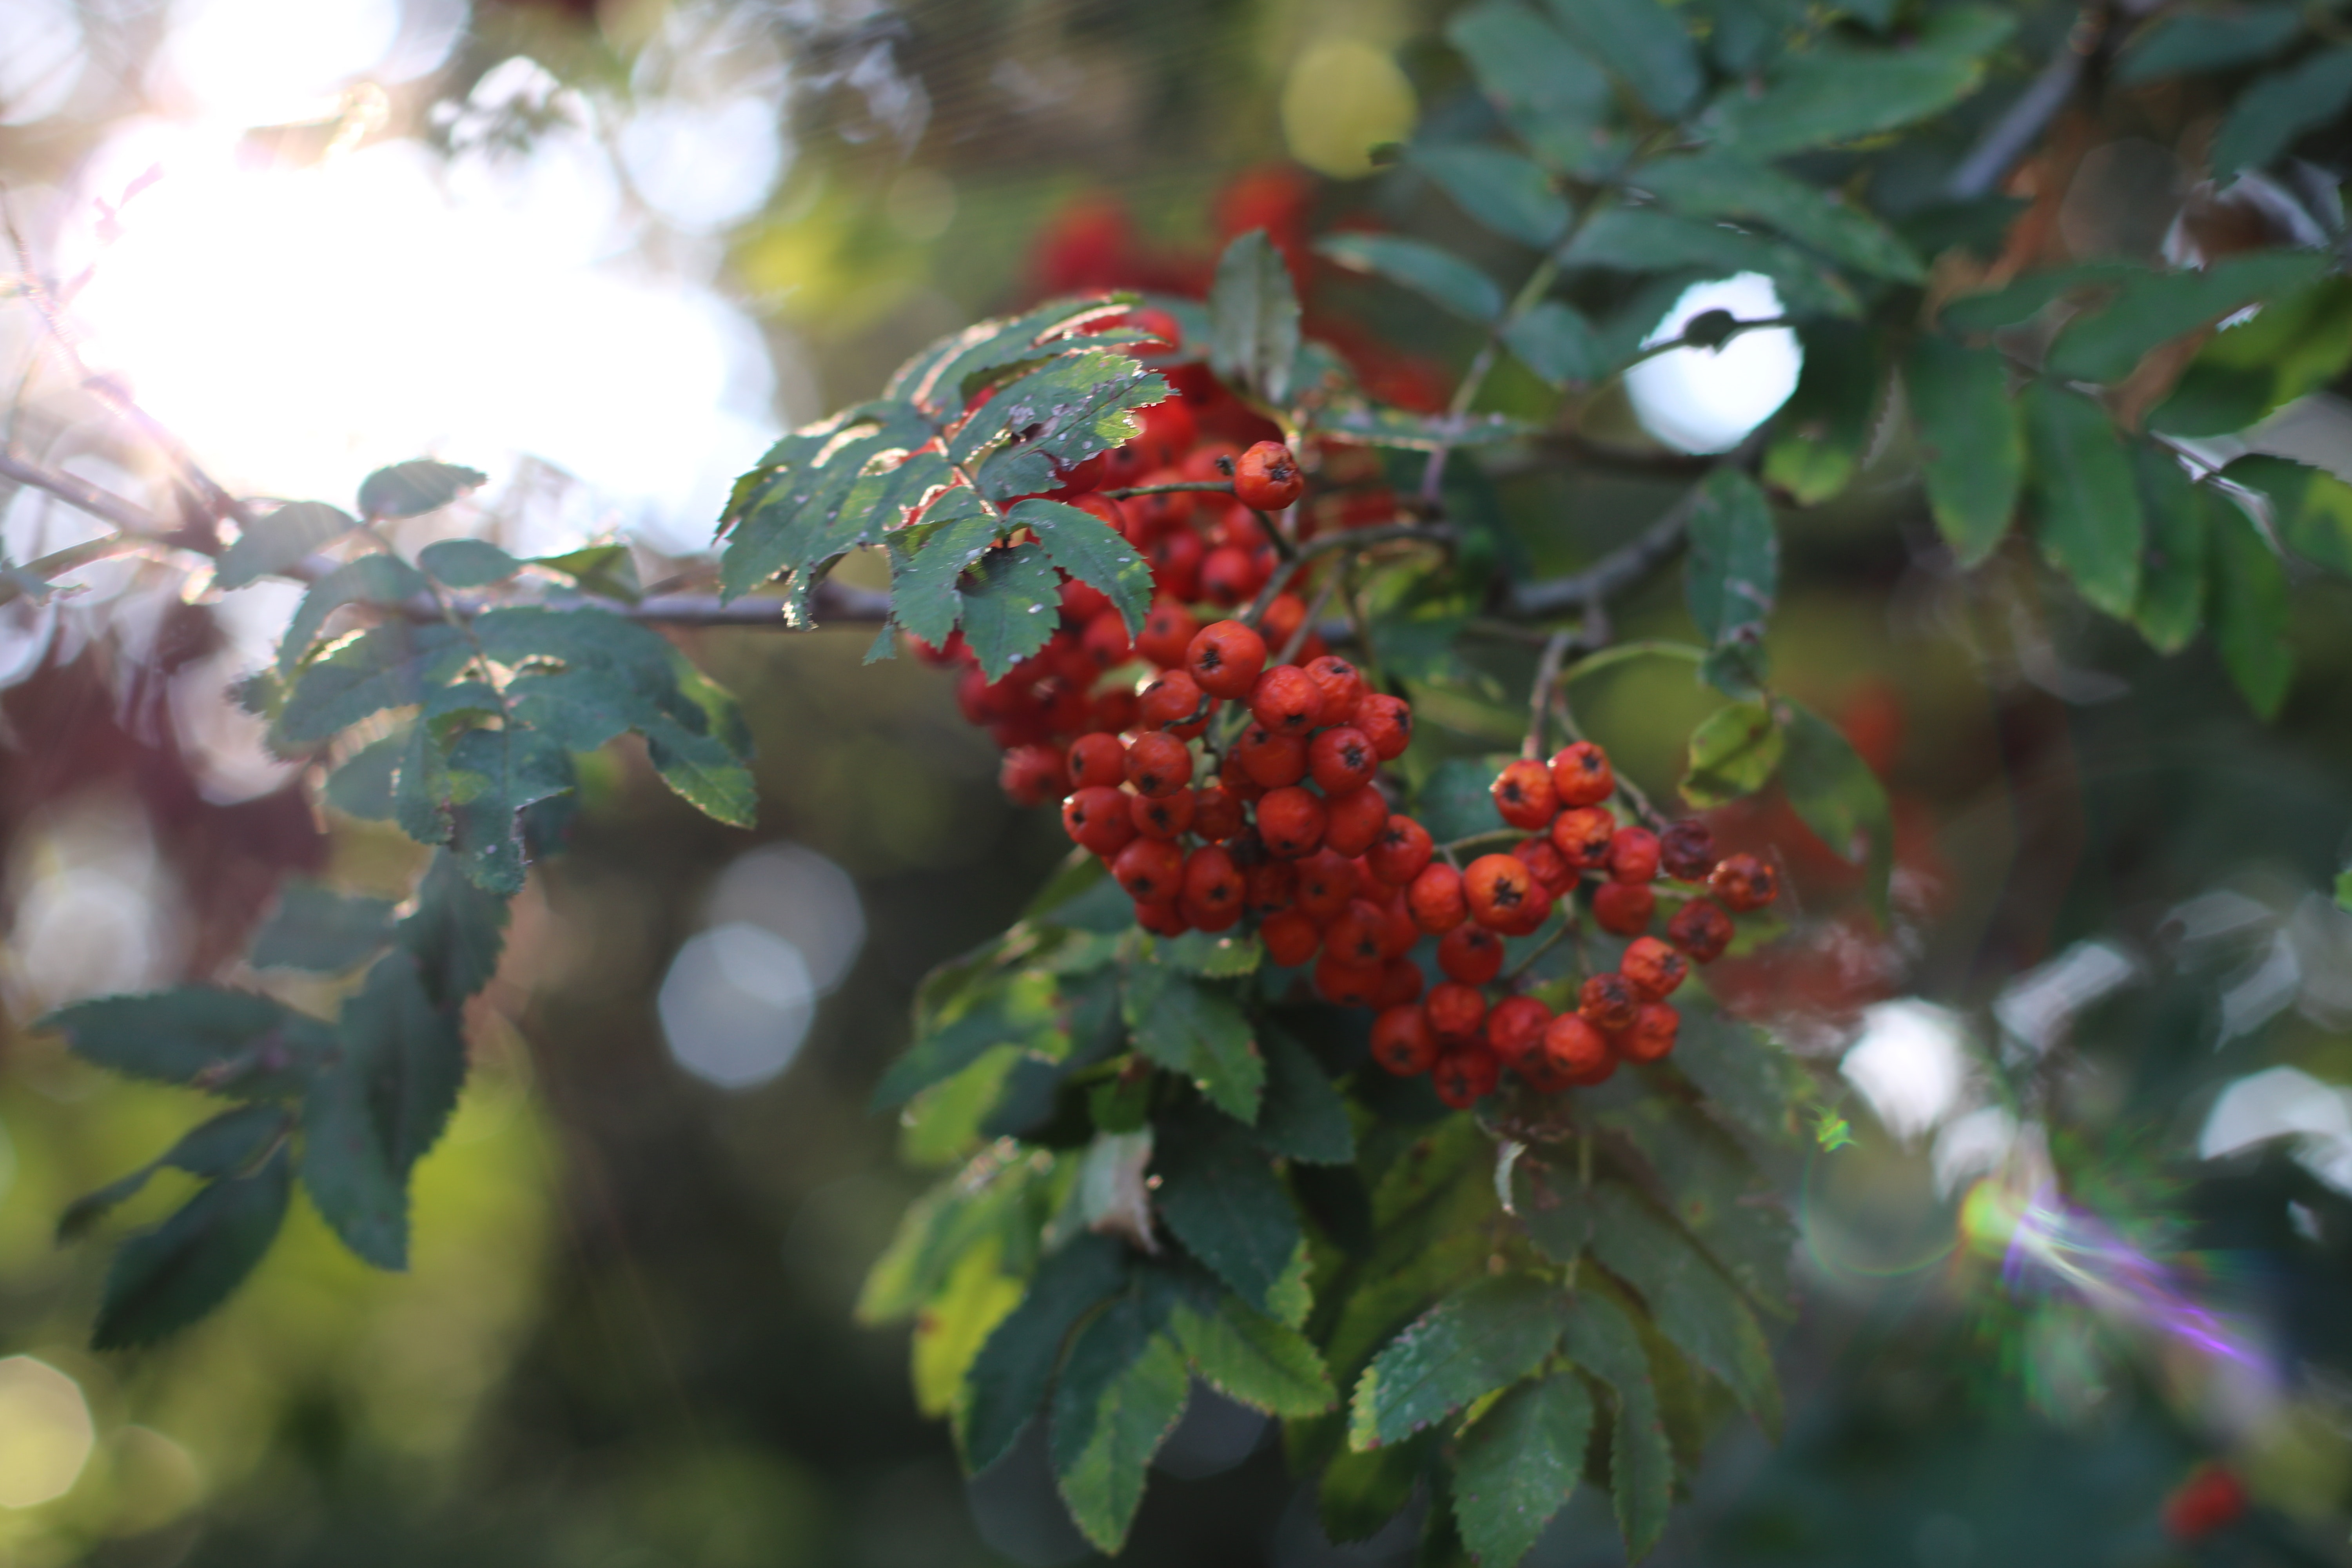
rowan, plant, fruit, tree, leaf, flower, sorbus, woody plant, botany, flowering plant, berry, food, autumn, branch, shrub, holly, produce, heteromeles, barberry family